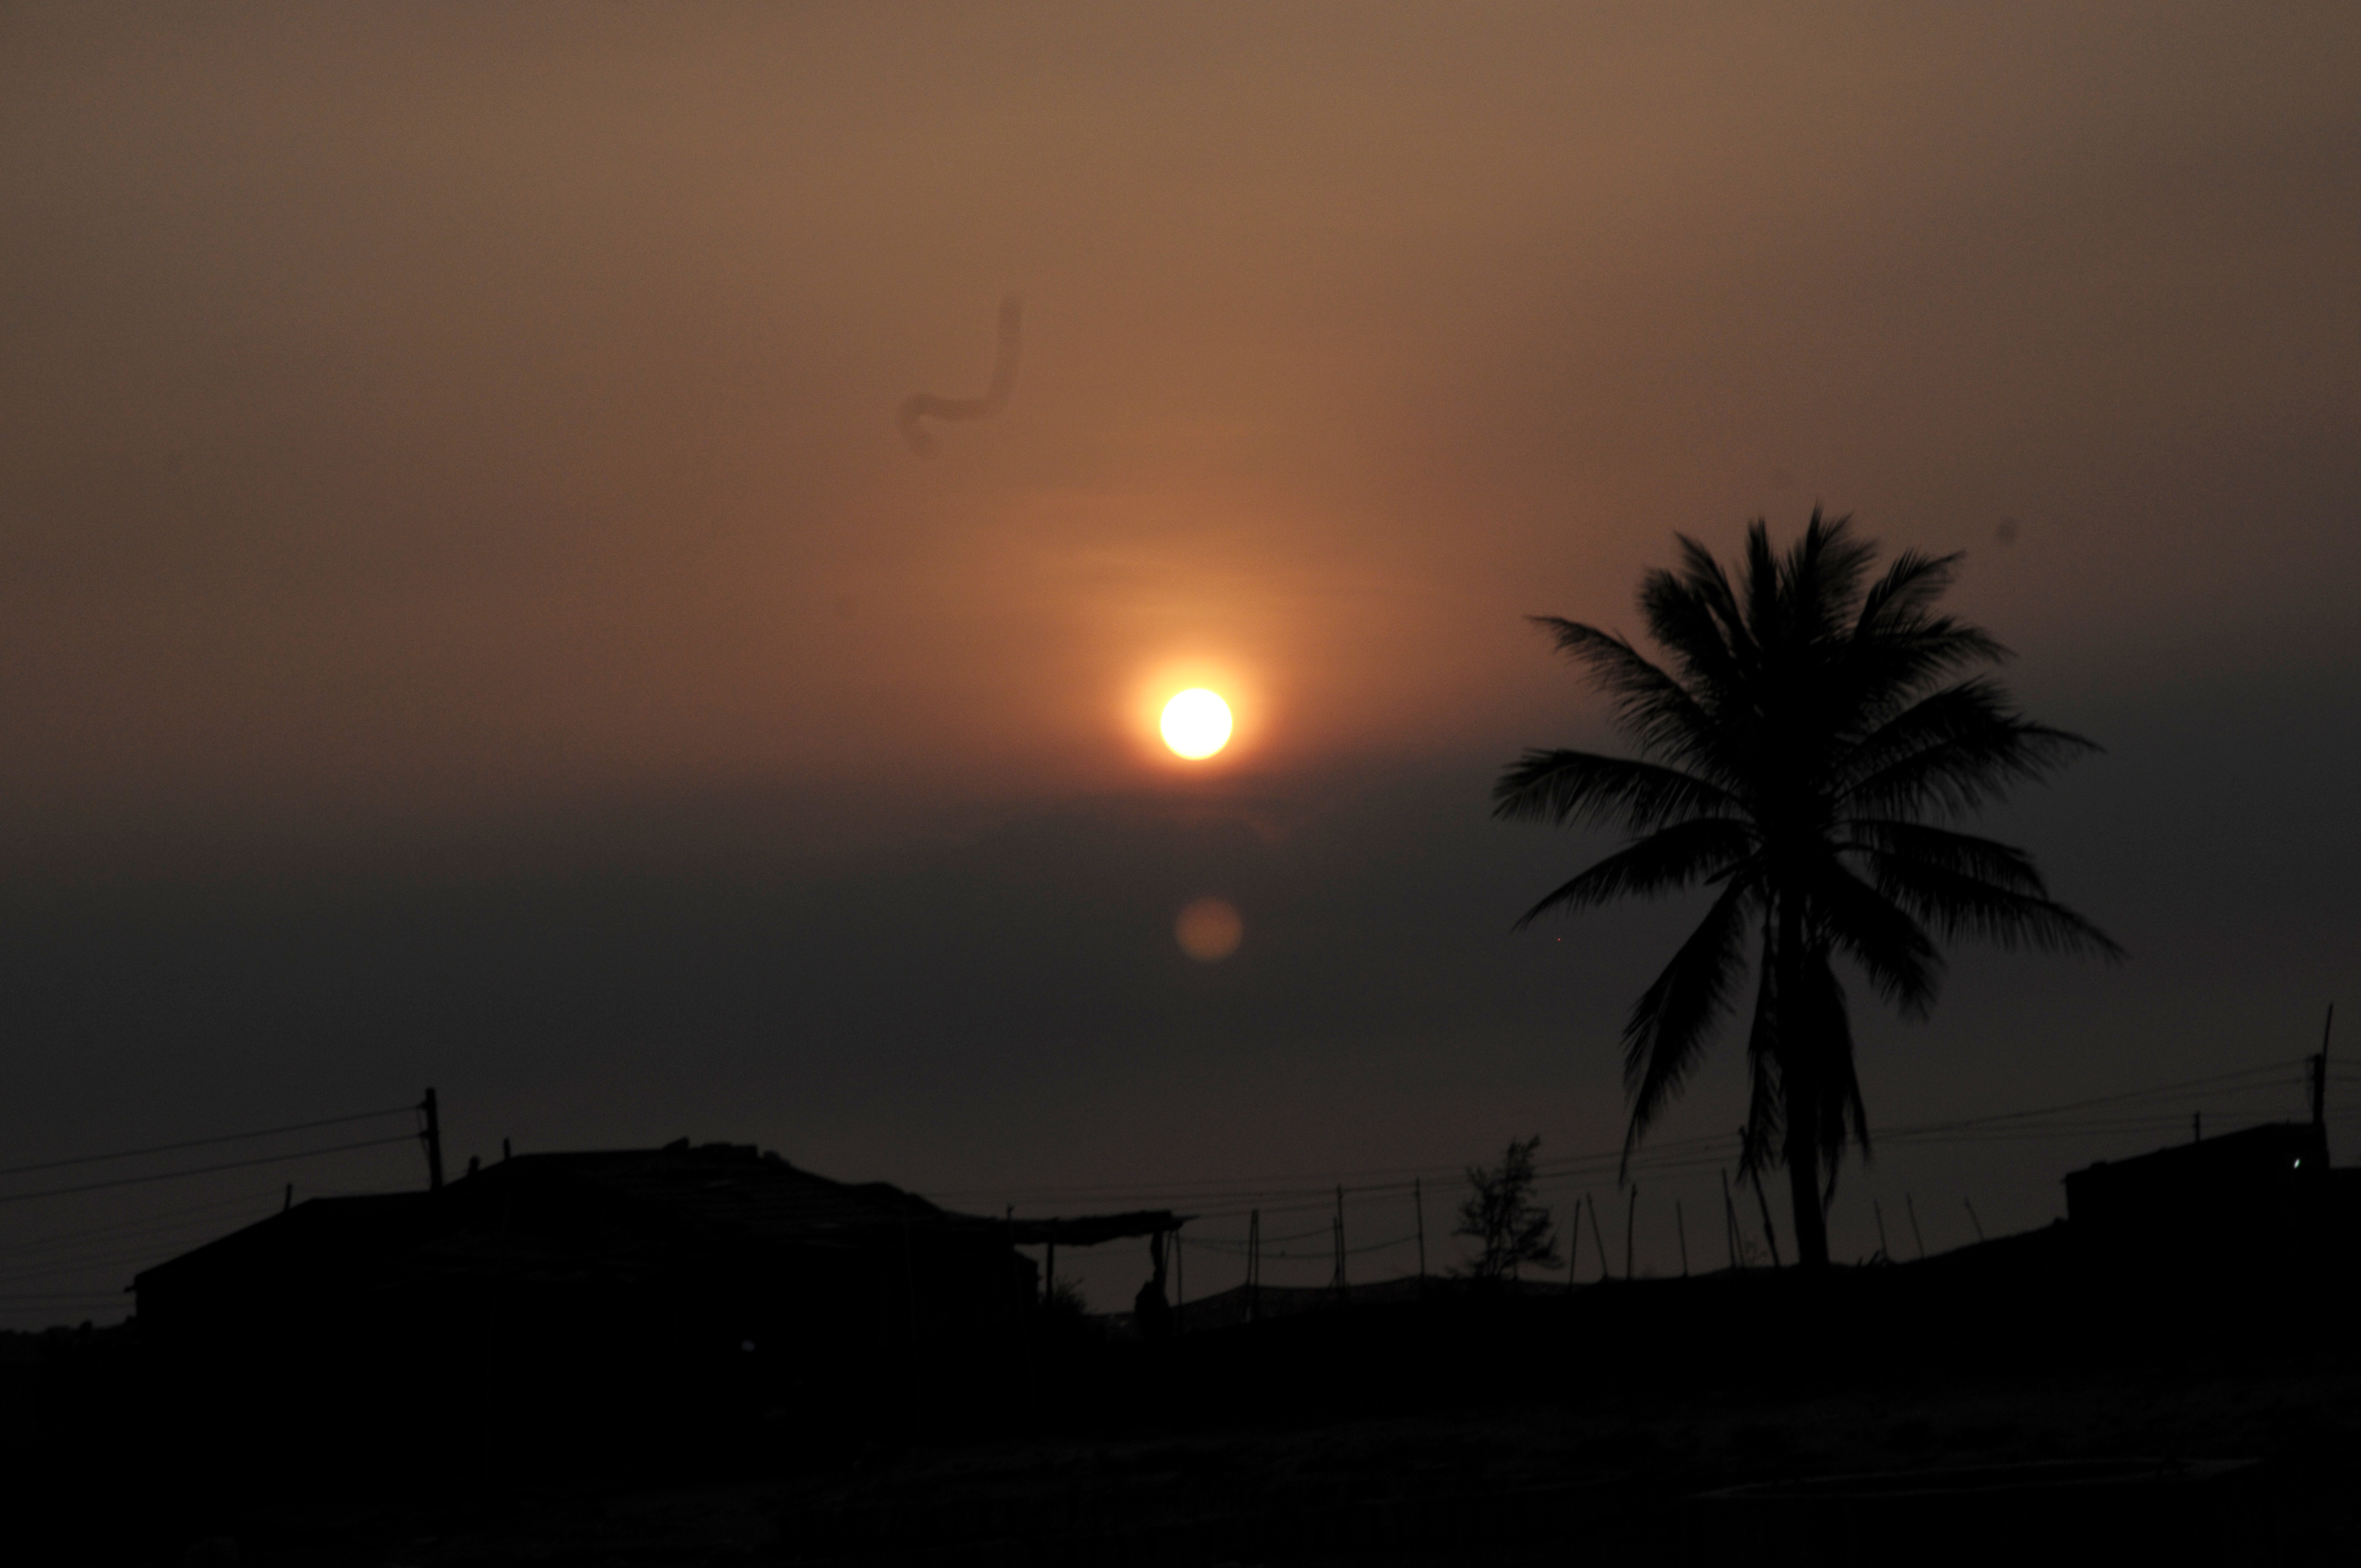
sunrise, beach, coconut, sky, tree, sun, atmospheric phenomenon, palm tree, sunset, horizon, evening, arecales, morning, cloud, dusk, woody plant, astronomical object, sea, atmosphere, calm, sunlight, afterglow, night, plant, dawn, vacation, landscape, photography, elaeis, heat, tropics, red sky at morning, coast